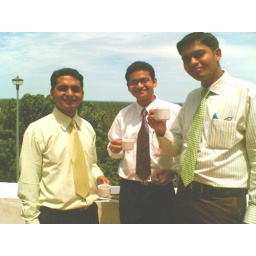
chai @ office again.. the place where we r standing is the smoking area in the office